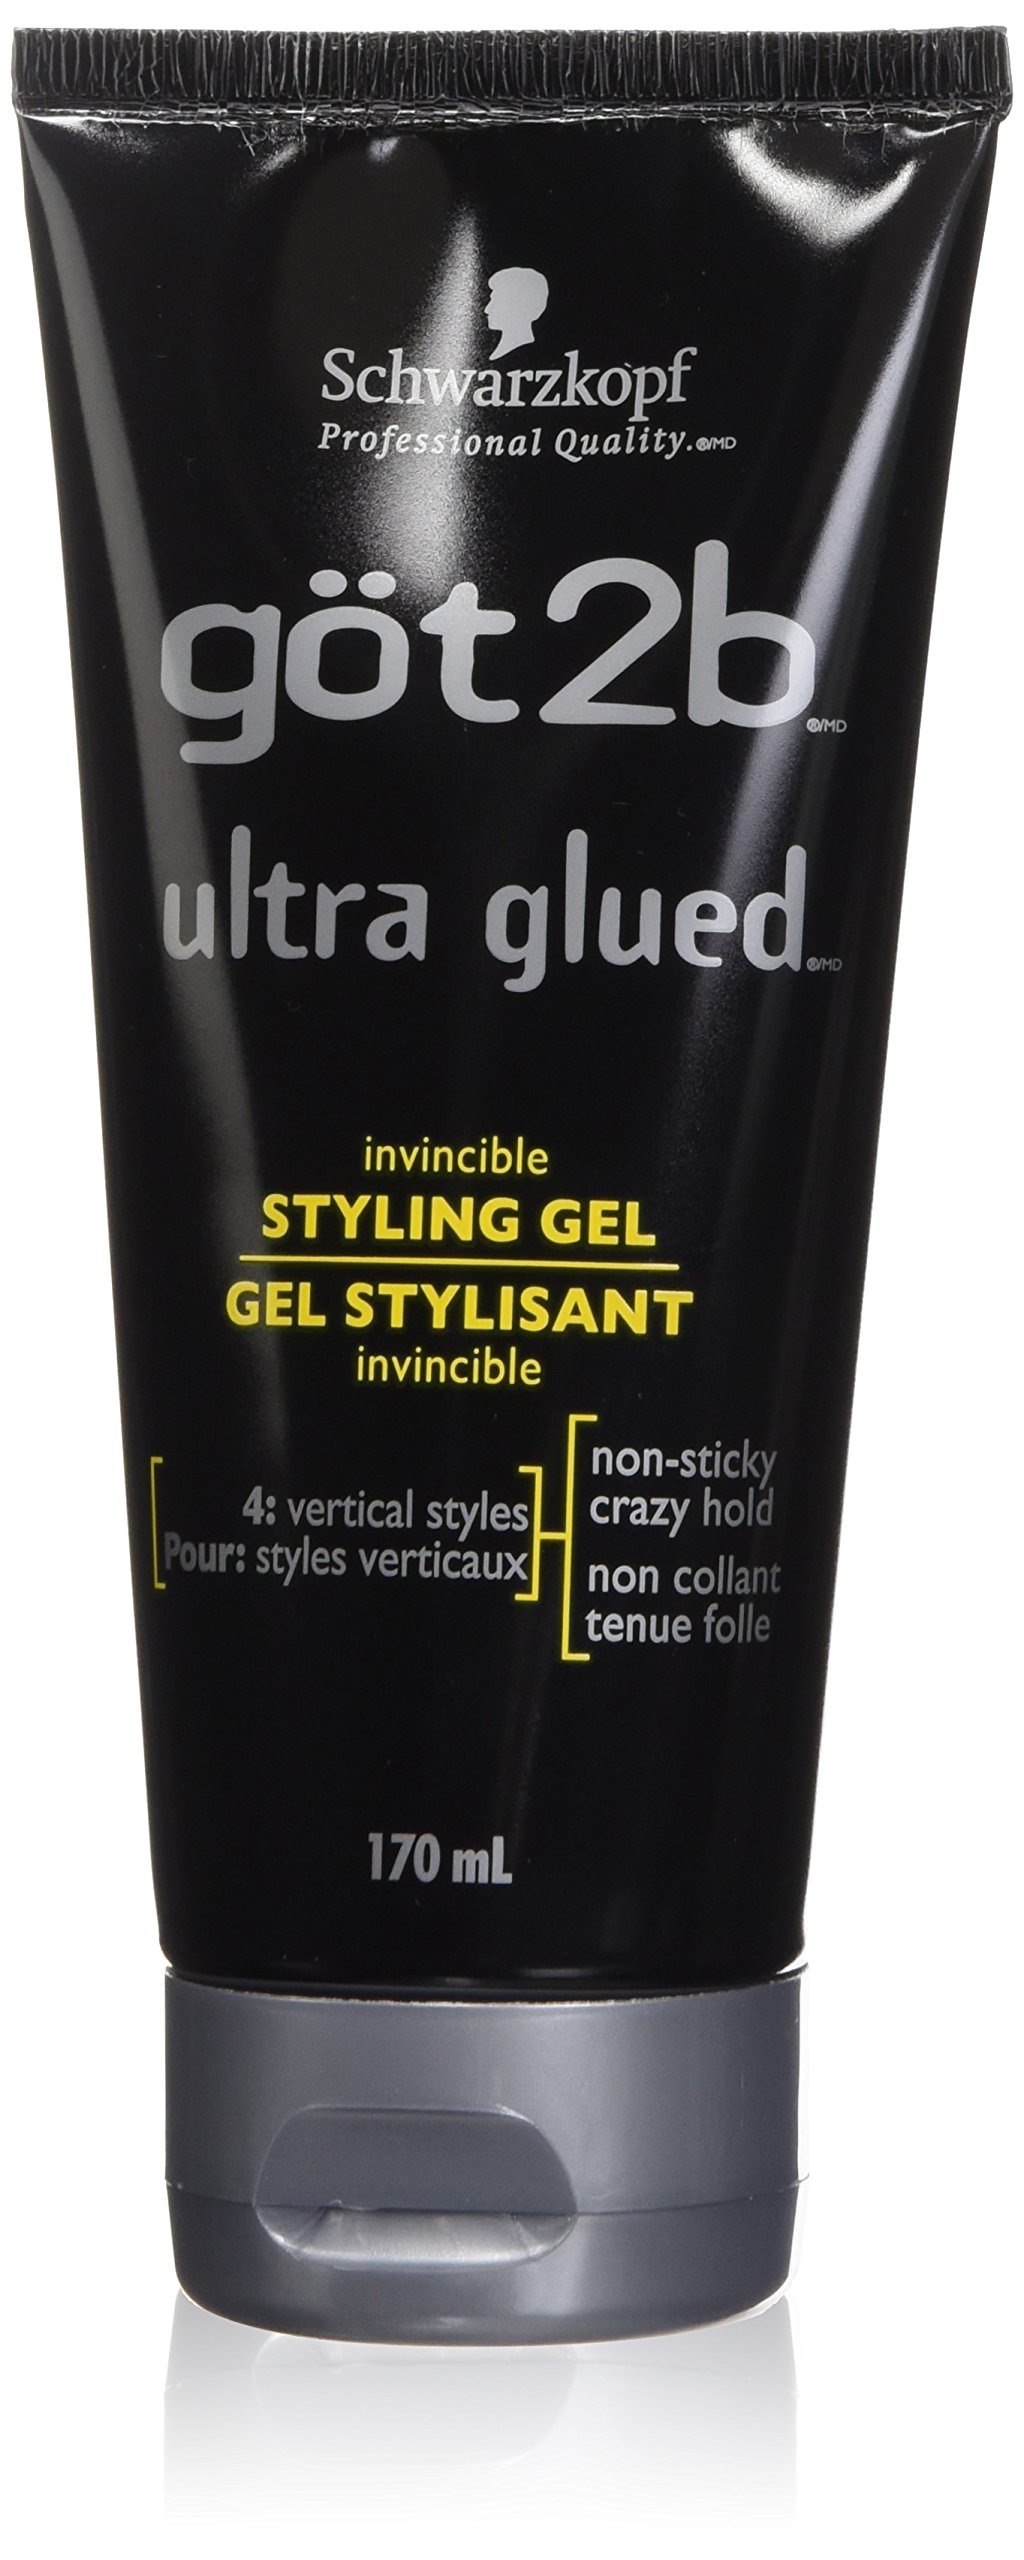
Item Name: Got2b Glued Ultra Styling Hair Gel, 6 Ounces
Value: 6.0
Unit: ounce

Price: 6.49